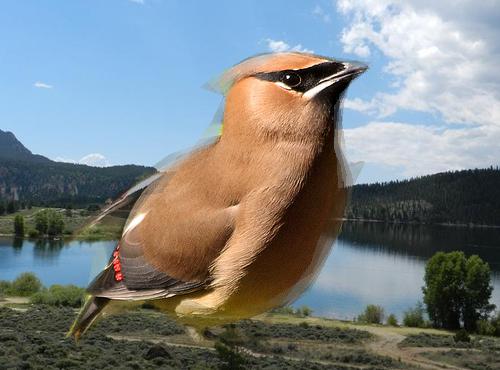
Bird species: Cedar_Waxwing
Bird type: landbird
Background: water